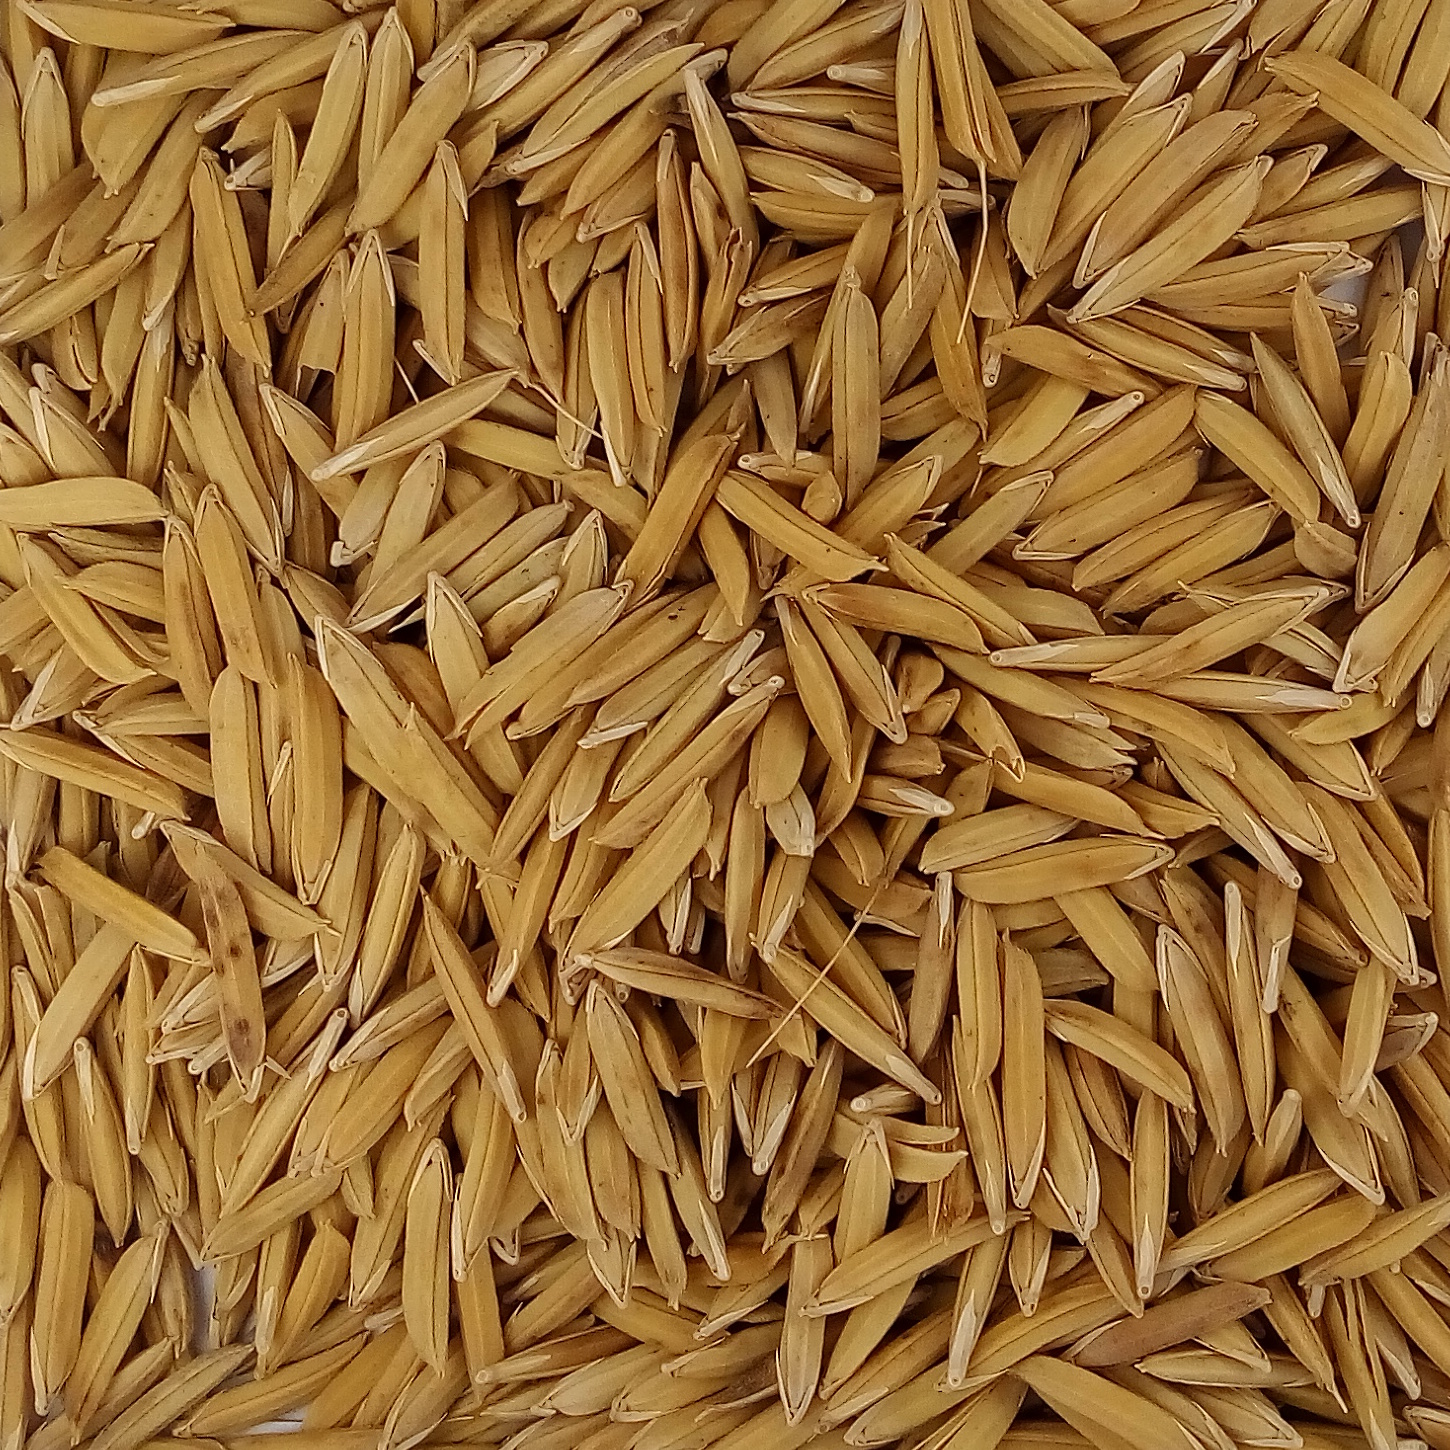
Rice seed variety: 1121